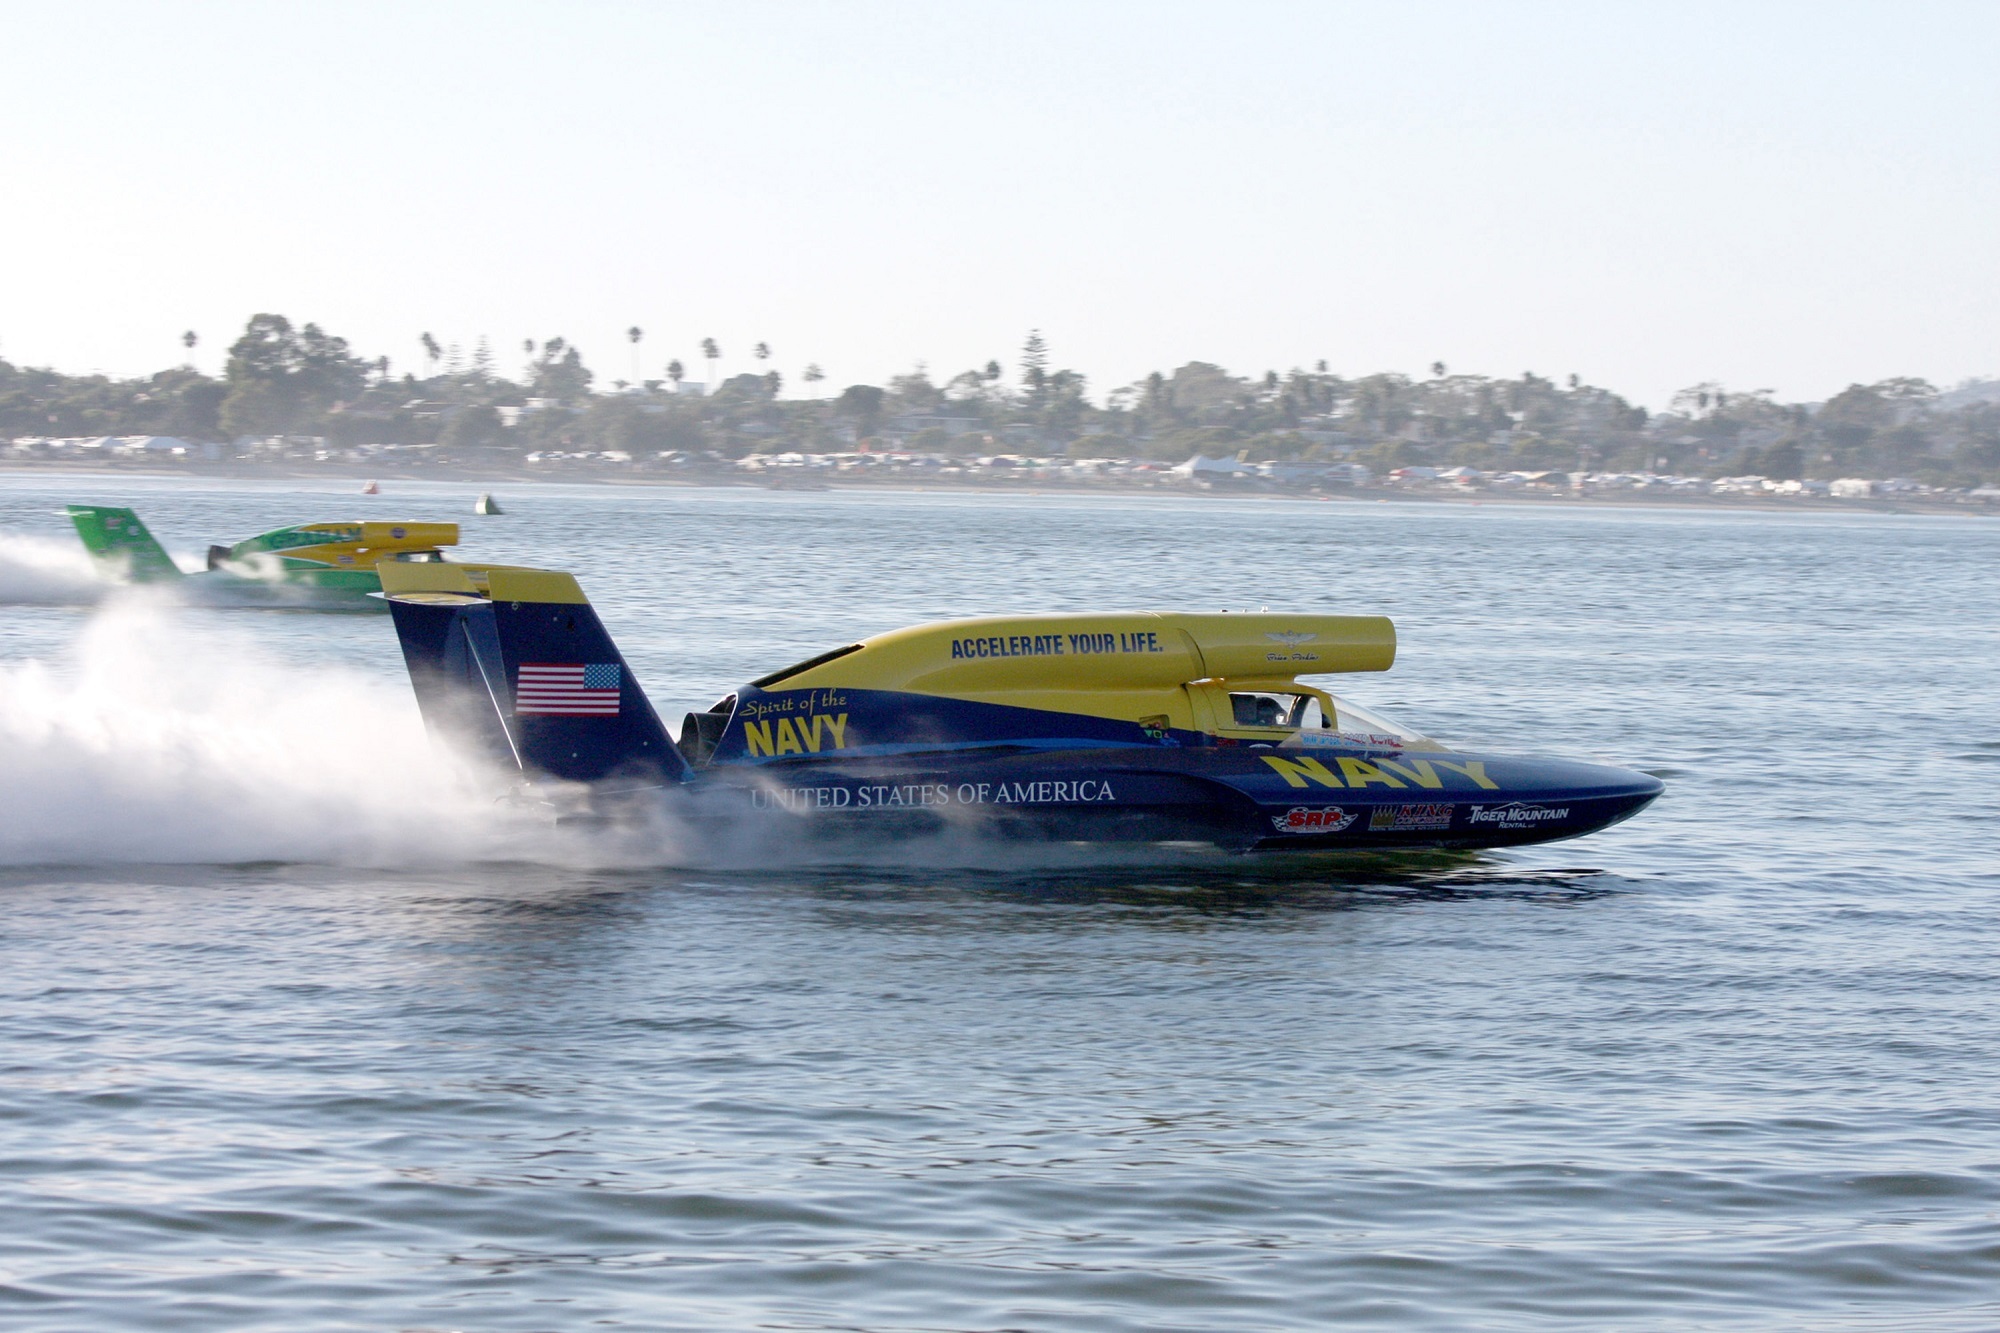
sea, water, boat, wake, vehicle, extreme, motorboat, rooster, race, power, boating, engine, racing, fast, watercraft, ecosystem, plume, powerboat, inflatable boat, powerboating, personal water craft, f1 powerboat racing, hydroplane boat, drag boat